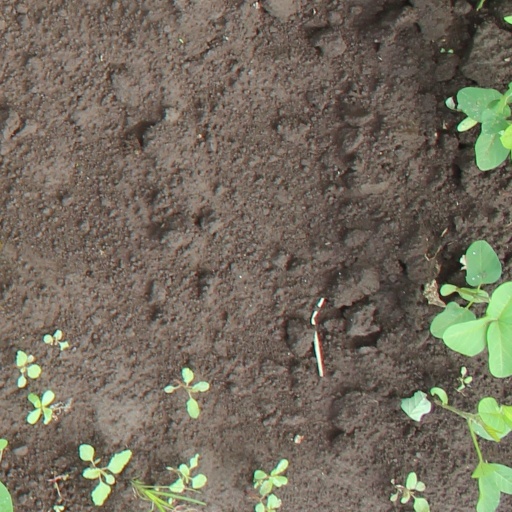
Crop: soybean